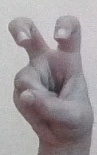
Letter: toot